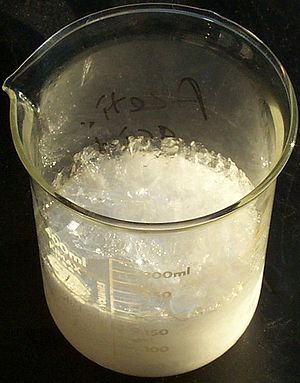
Eddikesyre / Historie
Krystalliseret eddikesyre
Eddikesyre er en organisk forbindelse, der giver eddike dets sure smag og skarpe lugt. Kemisk set er eddikesyre en carboxylsyre med bruttoformel C₂H₄O₂. Rent, vandfrit eddikesyre er en farveløs væske, der absorberer vand fra omgivelserne og størkner under 16,7 °C til farveløse krystaller. Eddikesyre er ætsende, og dens dampe forårsager irritation af øjnene, en tør og brændende næse, øm hals og blokering af luftvejene. Den er en svag syre, fordi ligevægten i vandig opløsning ved standardbetingelser mellem den dissocierede form og den ikke-dissocierede form er kraftigt forskudt mod den ikke-dissocierede form, i modsætning til stærke syrer, der i vandig opløsning i praksis er fuldt dissocierede.